Ratel IFV

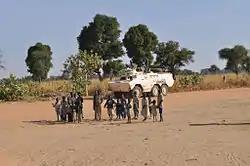
SANDF troops and a Ratel attached to UNAMID in Darfur, 2009.

In the wake of Operation Askari, South African field commanders began complaining that Ratel-90s were being expected to fulfill the role of light tanks rather than serving in their intended role of infantry support. This was a violation of SADF mechanised and armoured doctrine. Consequently, the SADF introduced the Ratel ZT3 anti-tank missile carrier, a Ratel variant designed as a dedicated tank destroyer, in 1987. It was first deployed with marked success against Angolan T-54s during Operation Moduler. The Ratel ZT3 also saw limited action against Cuban T-55s during Operation Excite/Hilti.